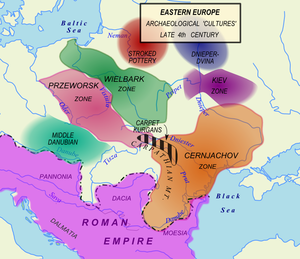
La culture de Tcherniakhov est une culture pré-slave du IIᵉ au Vᵉ siècle qui s'est développée de la Biélorussie à la Moldavie en passant par l’Ukraine. Le site éponyme est le village de Tcherniakhov dans l'Oblast de Kiev en Ukraine, fouillé dans les premières années du XXᵉ siècle. Vers l'an 300, cette civilisation s'étendit en Roumanie où on la retrouve comme la culture Sânta-Ana de Mureș. Son existence est attestée par un millier de sites archéologiques.